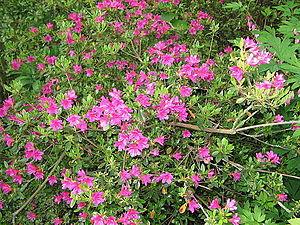
L'azalée persistante Rhododendron 'Amoena'